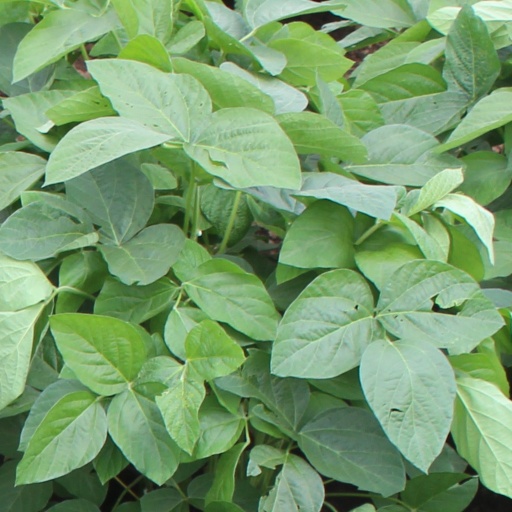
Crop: soybean